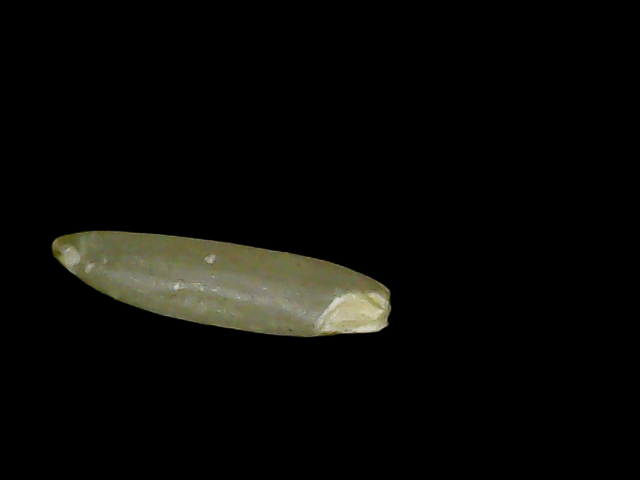
Rice variety: Binadhan19